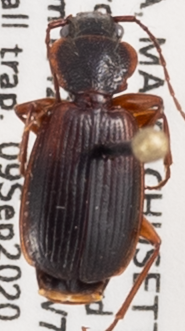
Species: Cymindis cribricollis
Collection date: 2020-09-09
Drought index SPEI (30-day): -0.146
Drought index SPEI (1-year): -0.8
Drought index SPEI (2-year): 0.518